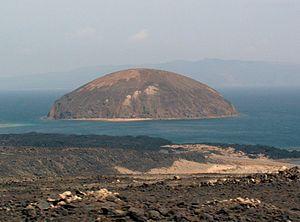
Ancien volcan dit Guinni Kôma (l'île au Diable), dans le Ghoubbet-el-Kharab (Gouffre des Démons), en République de Djibouti.
Rimbaud Verlaine est un film franco-anglo-belge réalisé par Agnieszka Holland et sorti en 1995.
Les îles du Diable sont un petit archipel inhabité de Djibouti composé de deux petites îles volcaniques.